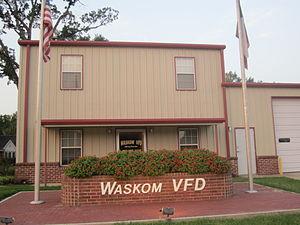
La ville de Waskom est située dans le comté de Harrison, dans l’État du Texas, aux États-Unis. Sa population s’élevait à 2 160 habitants lors du recensement de 2010, estimée à 2 168 habitants en 2016.